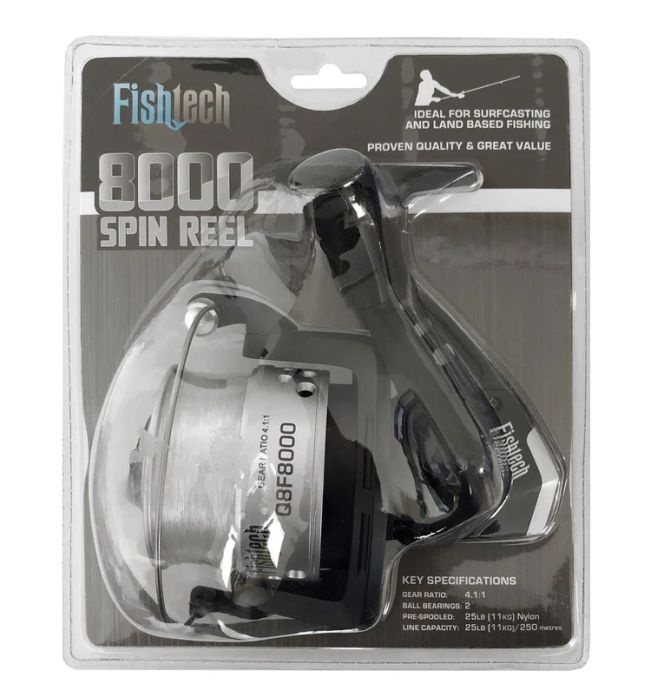
Fishtech 8000 Spin Reel
A larger spin reel ideal for surf fishing or anywhere more capacity is needed. If you are budget-conscious but still need great performance, then Fishtech build the reels you have been looking for! 2 Ball Bearings Gear Ratio 4.1:1 Pre-spooled with 25lb Line Line Capacity: 200yds x 25lb
Brand: Fishtech
Category: Sporting Goods > Outdoor Recreation > Fishing > Fishing Reels > Spinning Fishing Reels